Third Ion Ghica cabinet

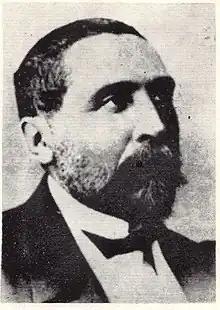
Ion Ghica

The third cabinet of Ion Ghica was the government of Romania from 18 December 1870 to 11 March 1871.